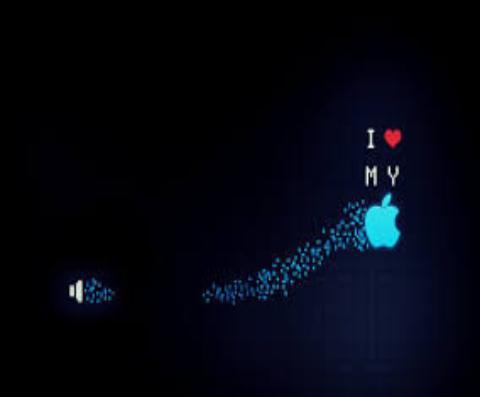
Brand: Apple
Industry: Electronic